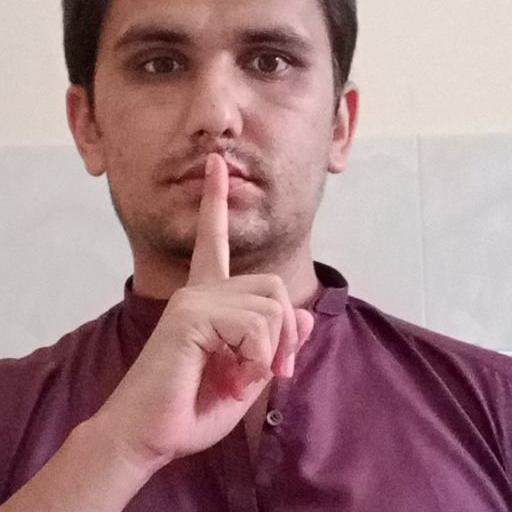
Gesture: mute